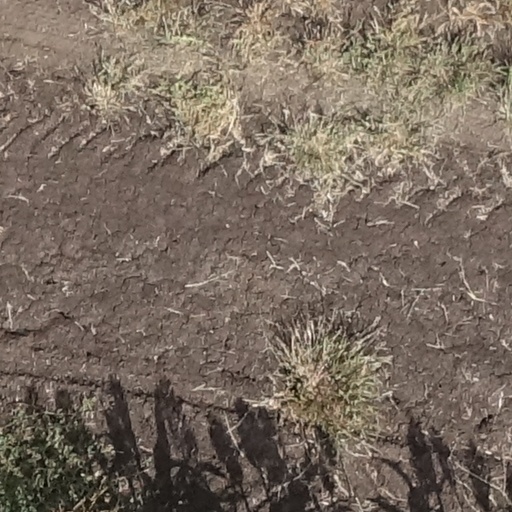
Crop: sorghum